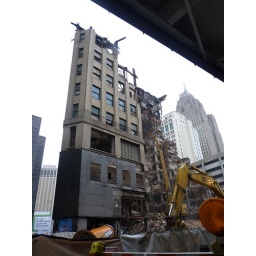
the lafayette building it was built in 1923 it has 14 above ground floors.built by C. Howard Crane.